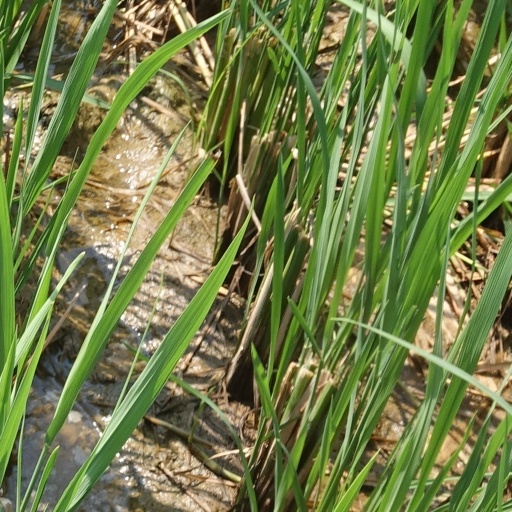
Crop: rice